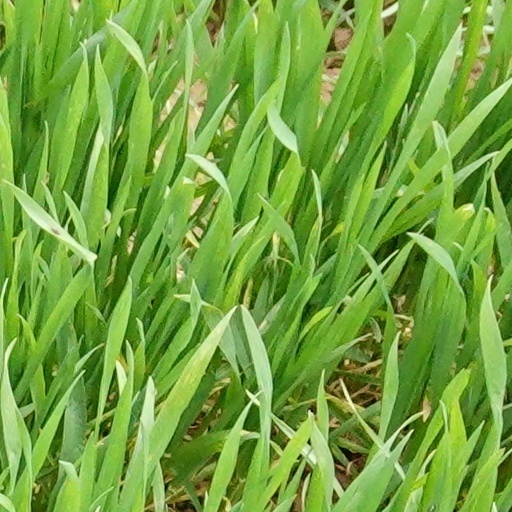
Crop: wheat